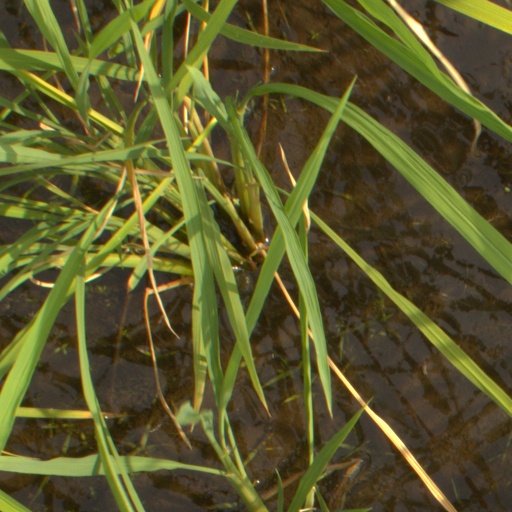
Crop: rice